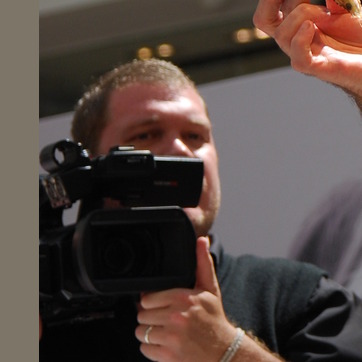
Material: plastic